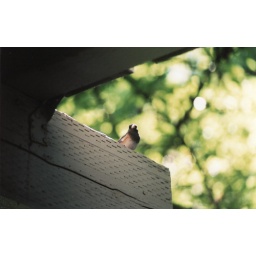
7/15/08 this bird is watching the nest, they have build one just over the door on my patio